Česnica
Also known as:
de - German: Korotschun
es - Spanish: Česnica
fa - Persian: سسنیکا
it - Italian: Česnica
jv - Javanese: Čésnica
ko - Korean: 체스니차
pl - Polish: Česnica
ru - Russian: Рождественский хлеб
sr - Serbian: Чесница
uk - Ukrainian: Різдвяний хліб
Category: bread (ceremonial bread)
Cuisine: Serbian
Associated cuisines: Serbian
Area: Serbia
Countries: Serbia
Region: Southern Europe

Bread made with wheat flour and water. A coin is often put into the dough during the kneading; other small objects may also be inserted.

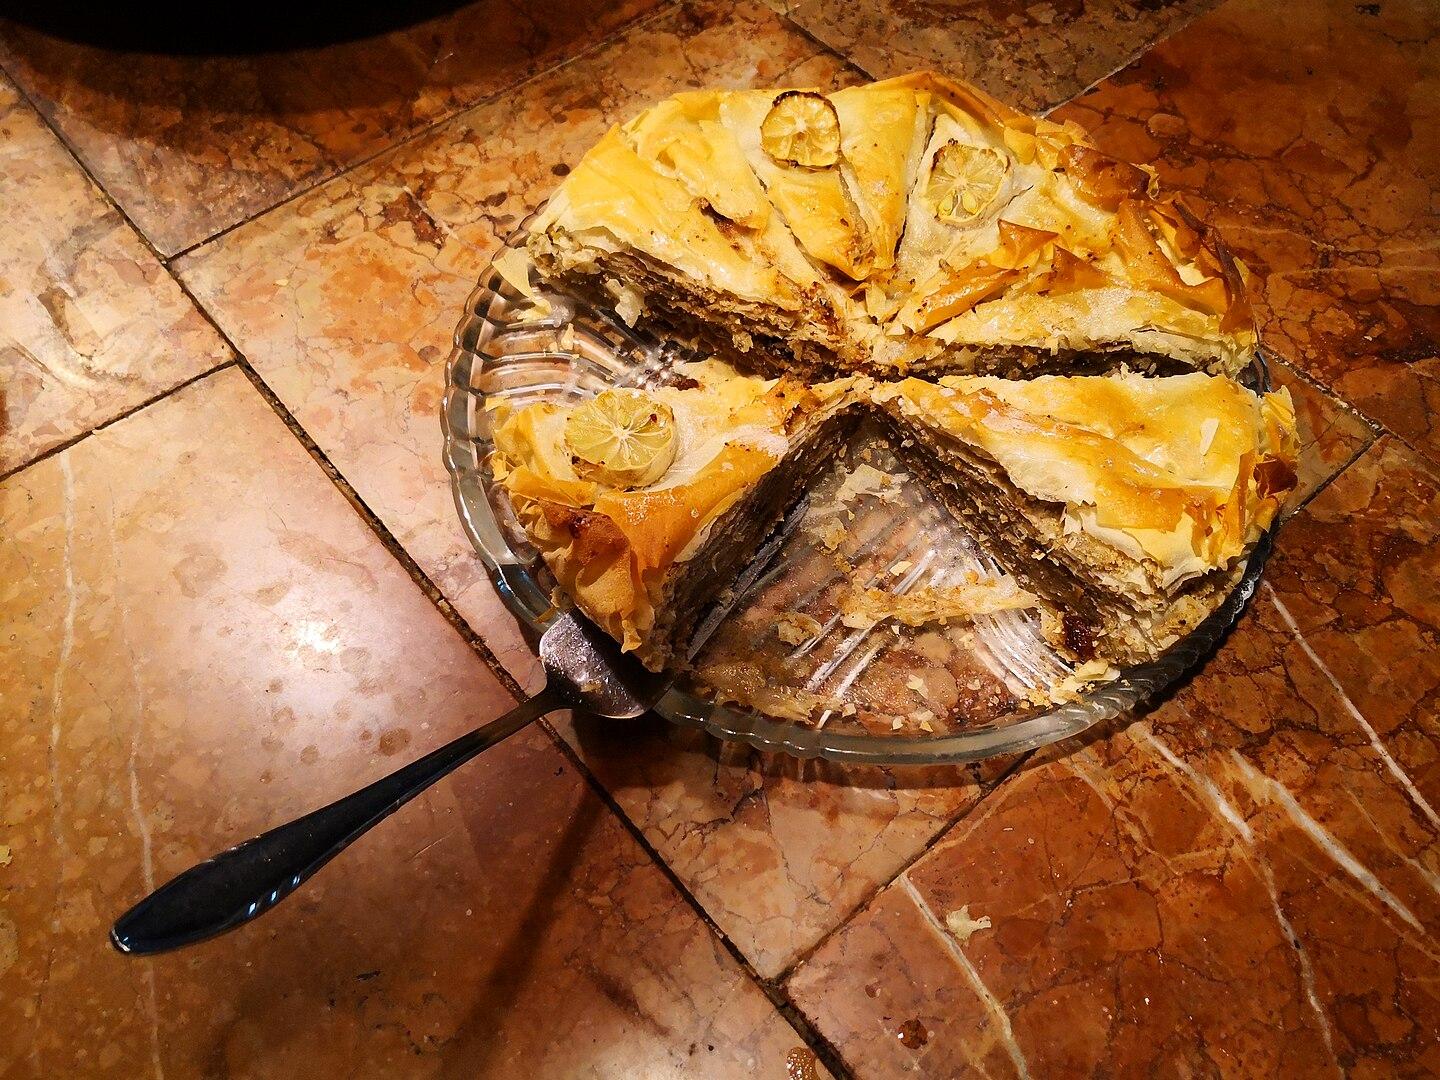
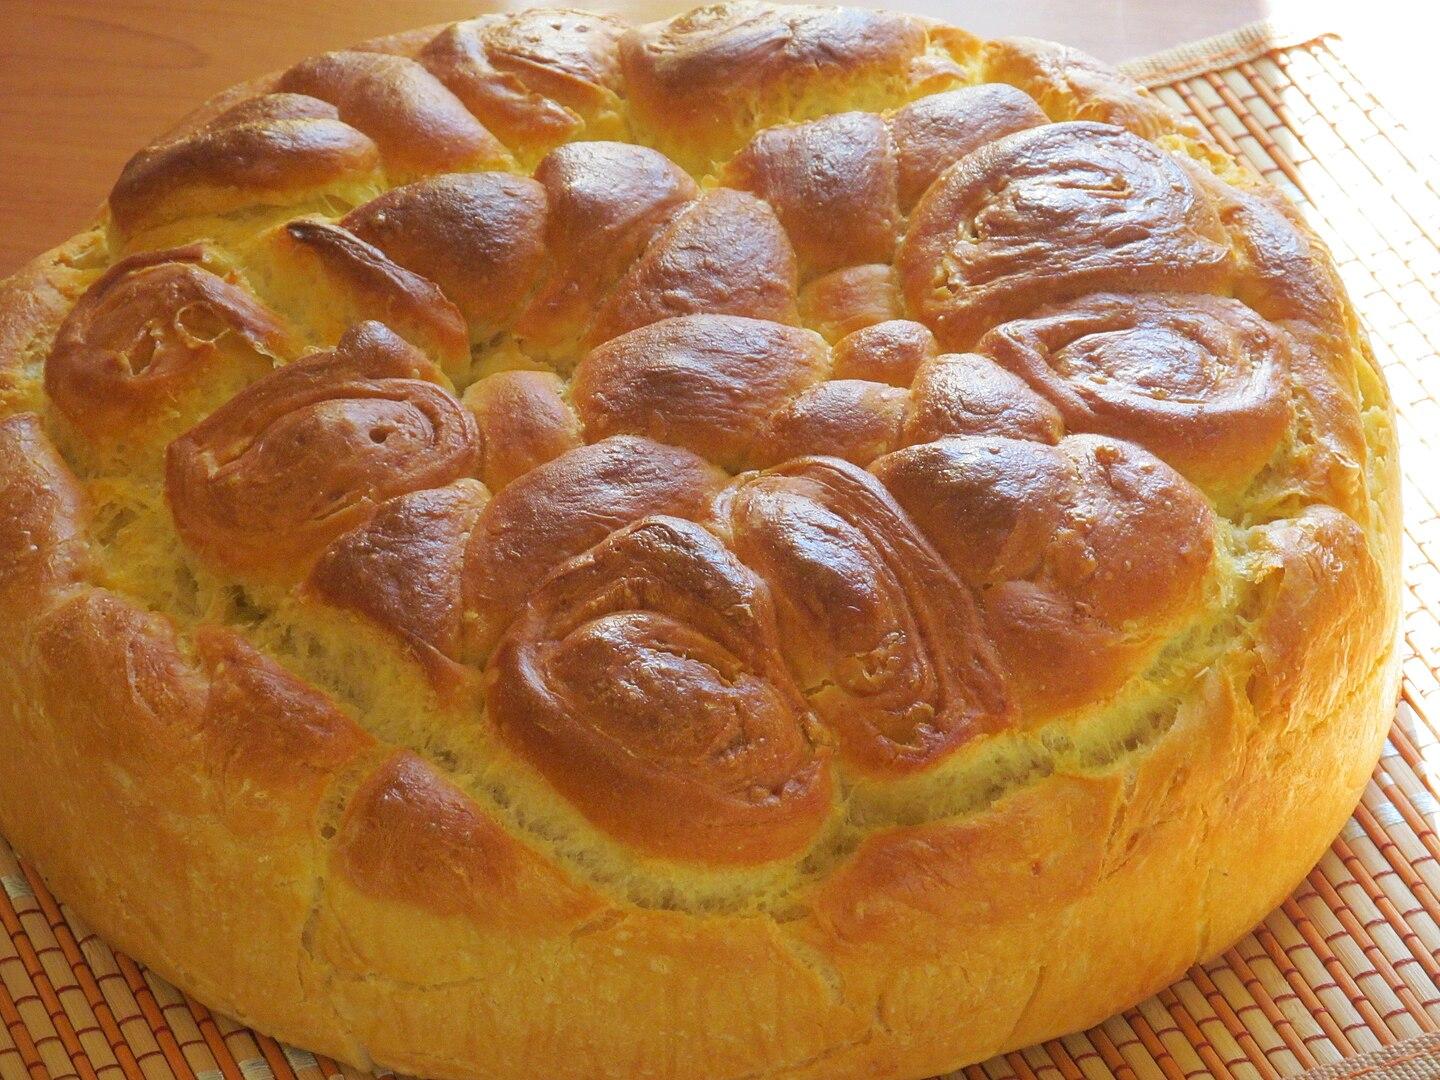
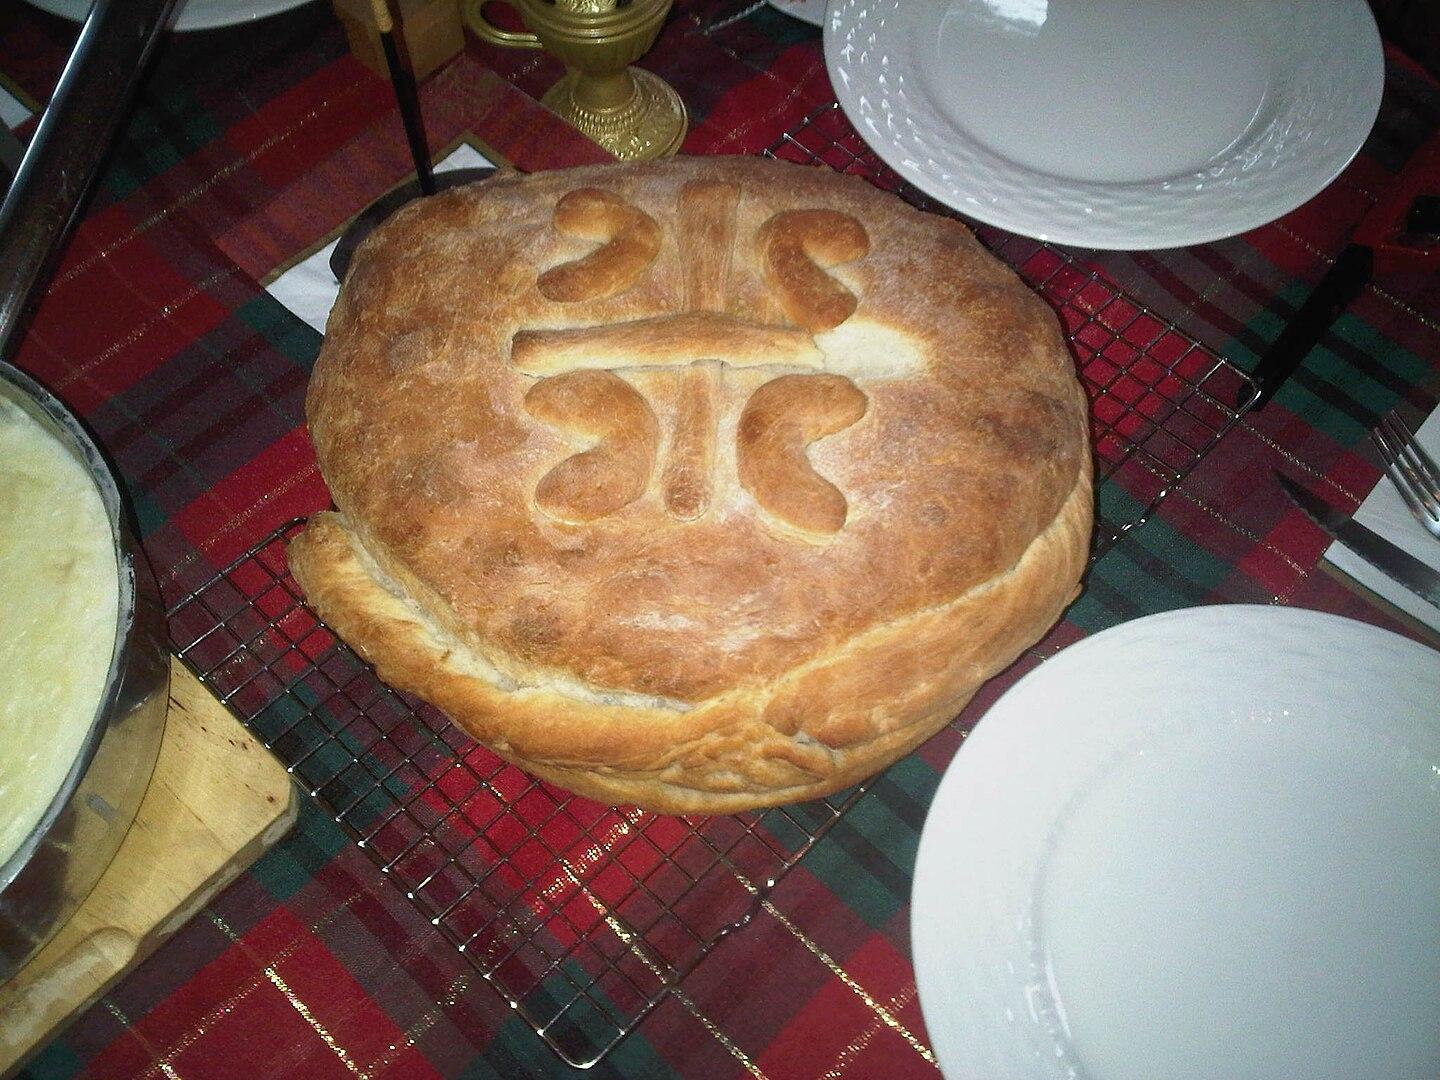